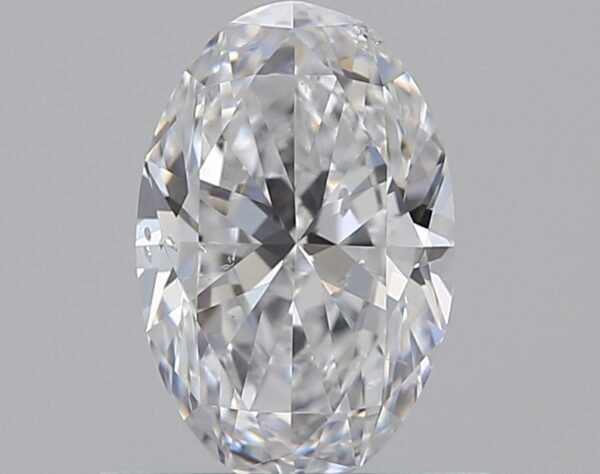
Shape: oval
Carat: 0.72
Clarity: SI1
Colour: D
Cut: EX
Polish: EX
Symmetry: VG
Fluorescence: N
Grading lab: GIA
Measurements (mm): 7.24 x 4.75 x 3